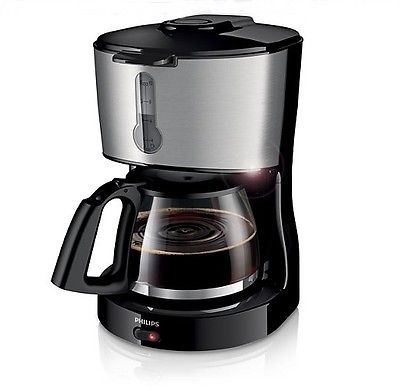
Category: coffee maker